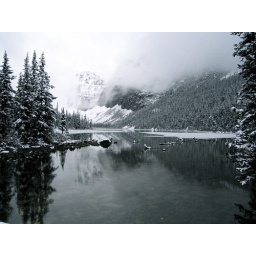
this pic was taken in early october - 2 miles down the road it was green fields and blue sky!